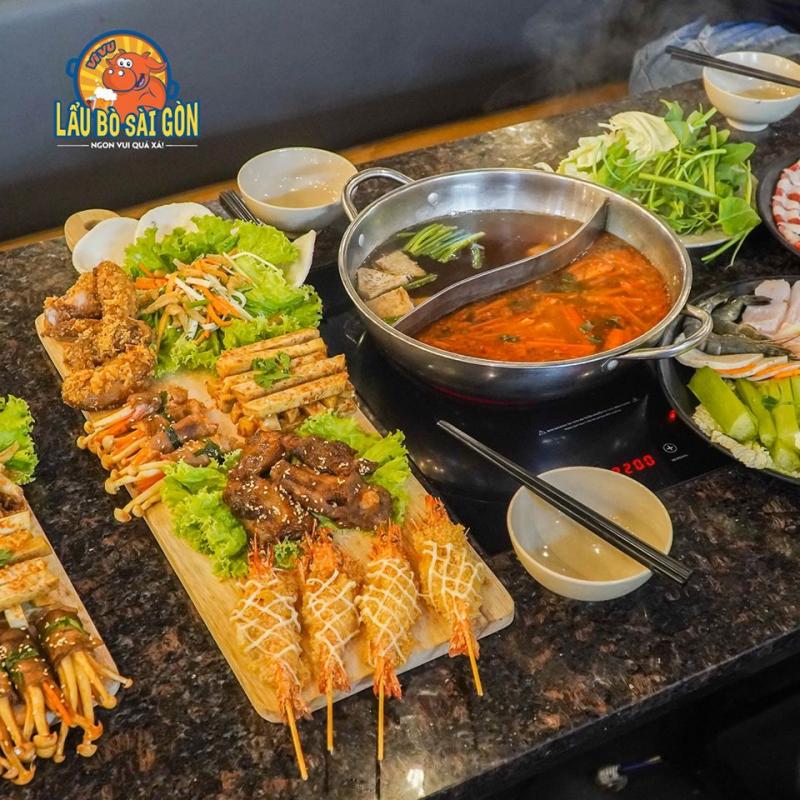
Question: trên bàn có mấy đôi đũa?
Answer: ba đôi